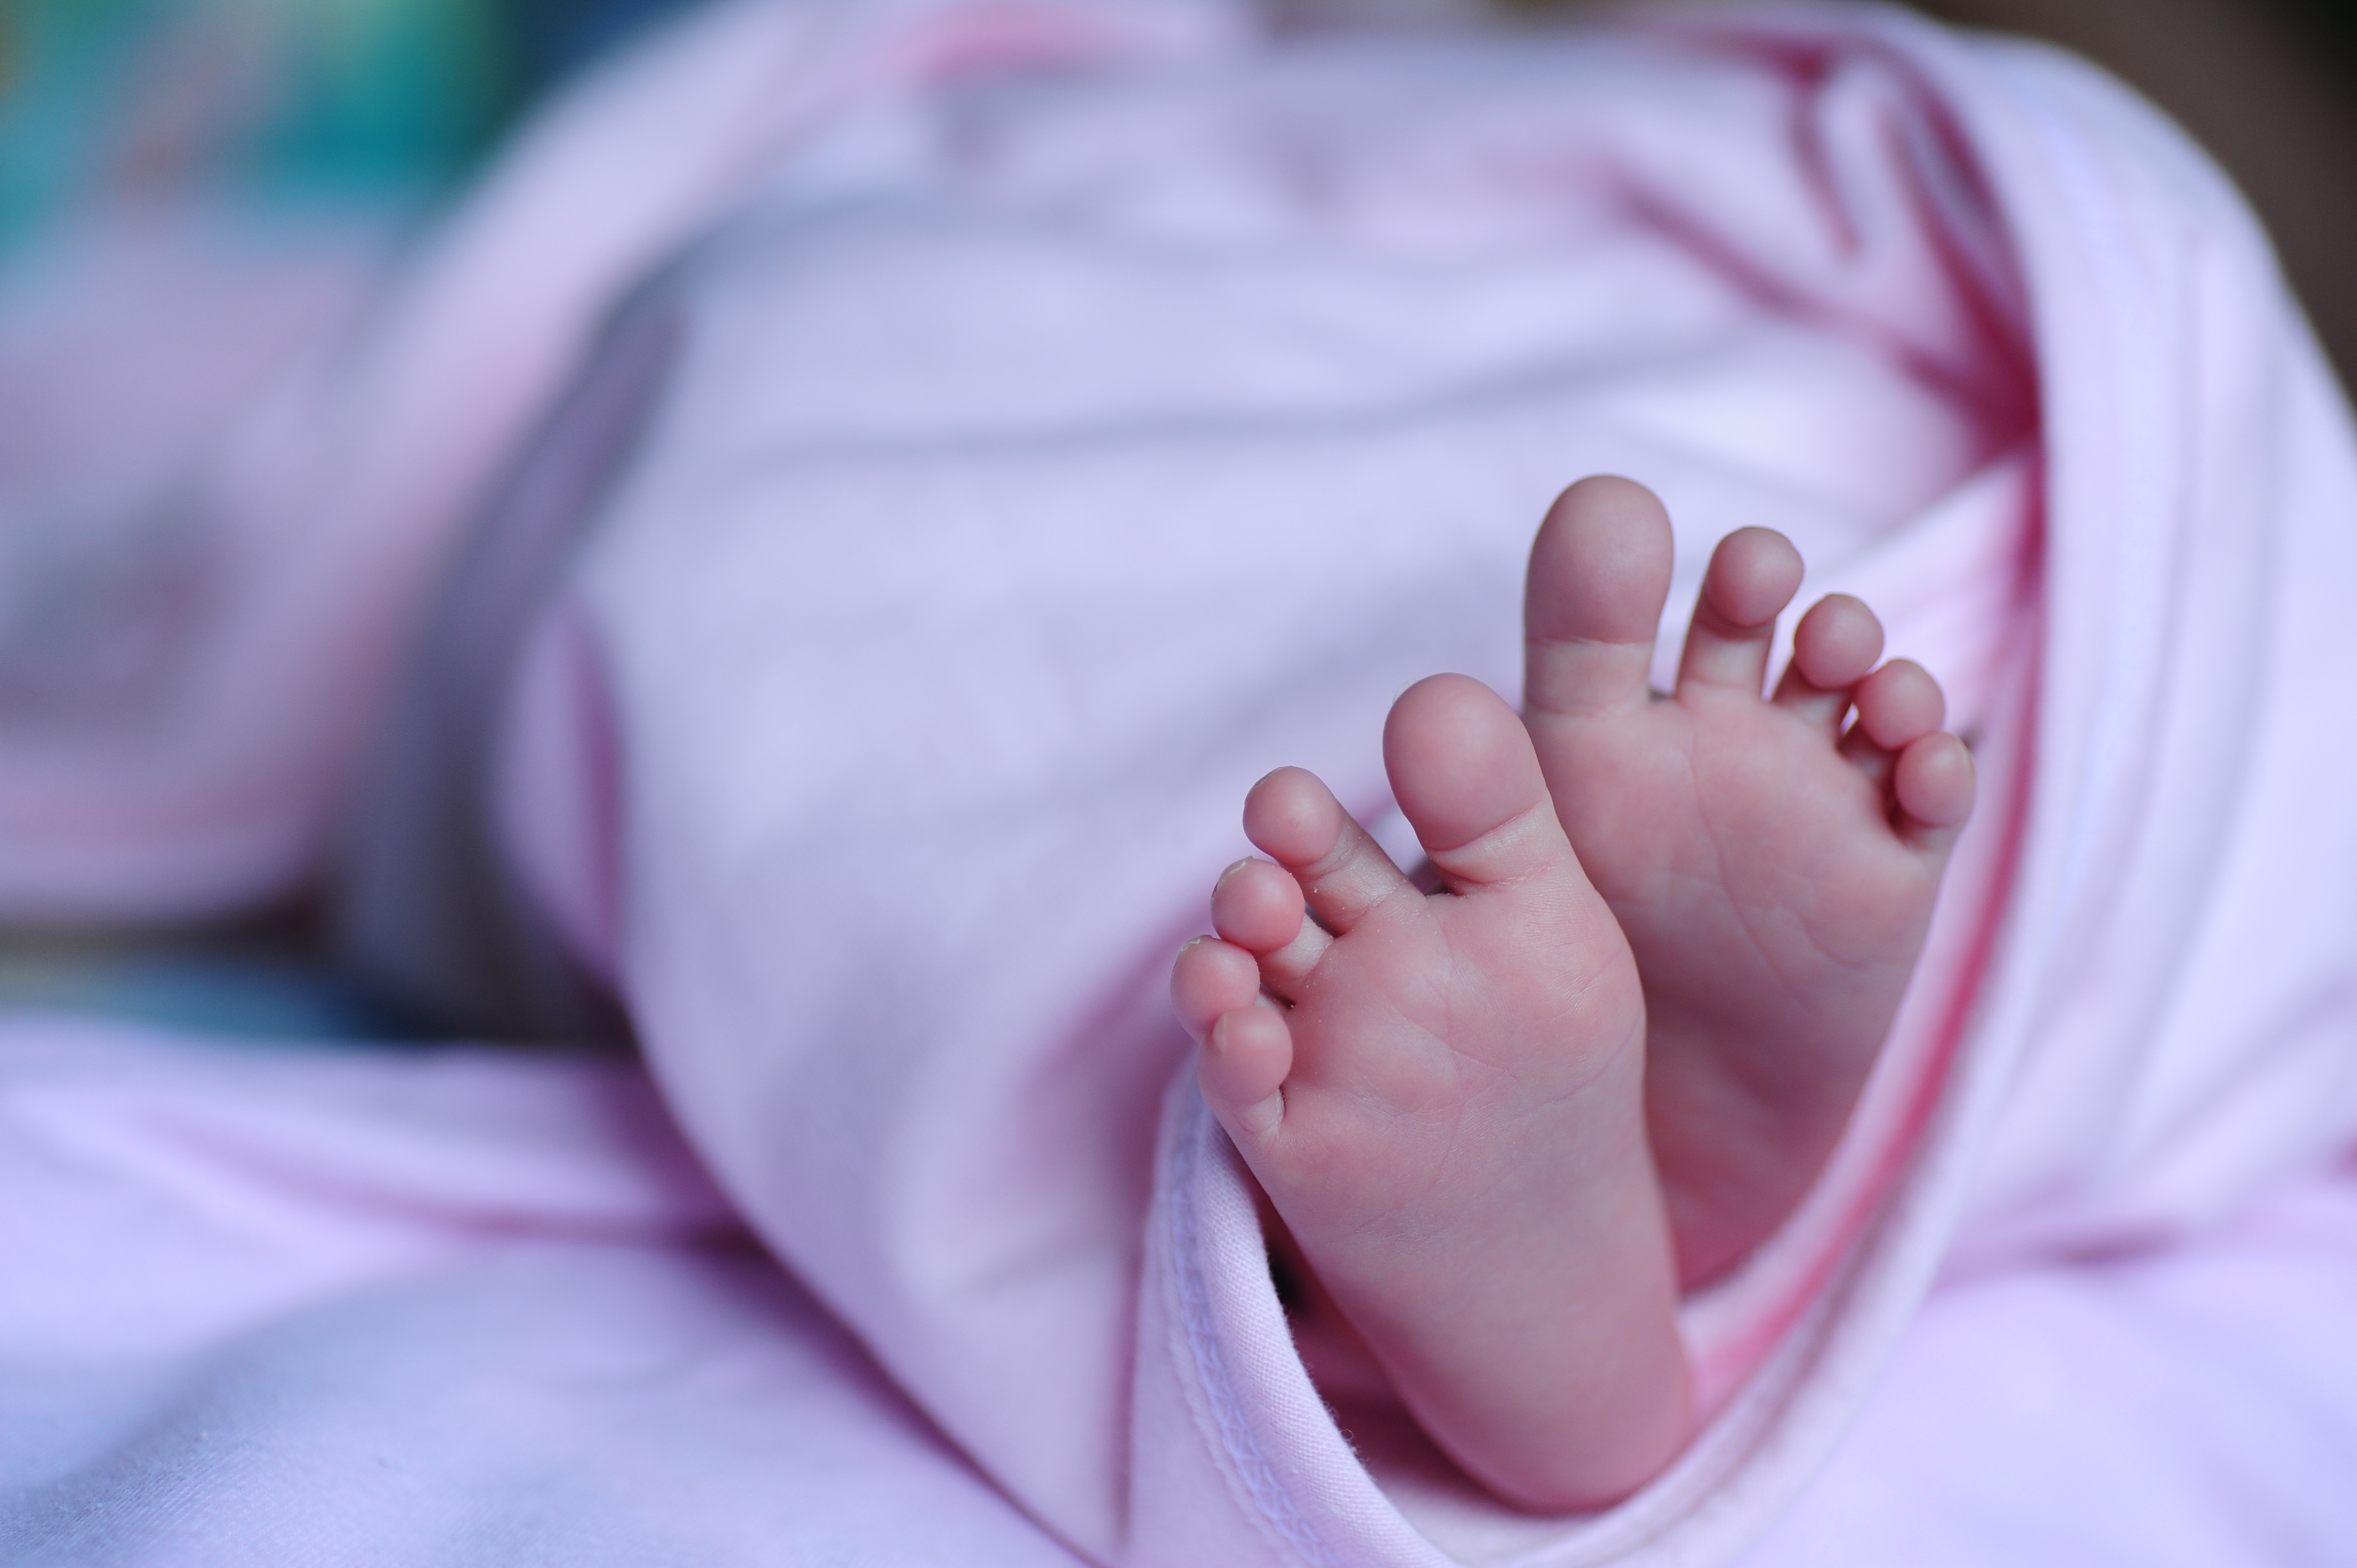
hand, cute, leg, finger, foot, small, child, pink, blanket, baby, mouth, close up, human body, infant, newborn, tiny, skin, organ, toe, baby feet, sense